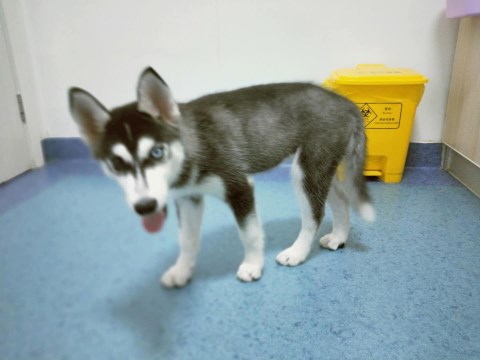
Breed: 1160-n000003-Siberian_husky